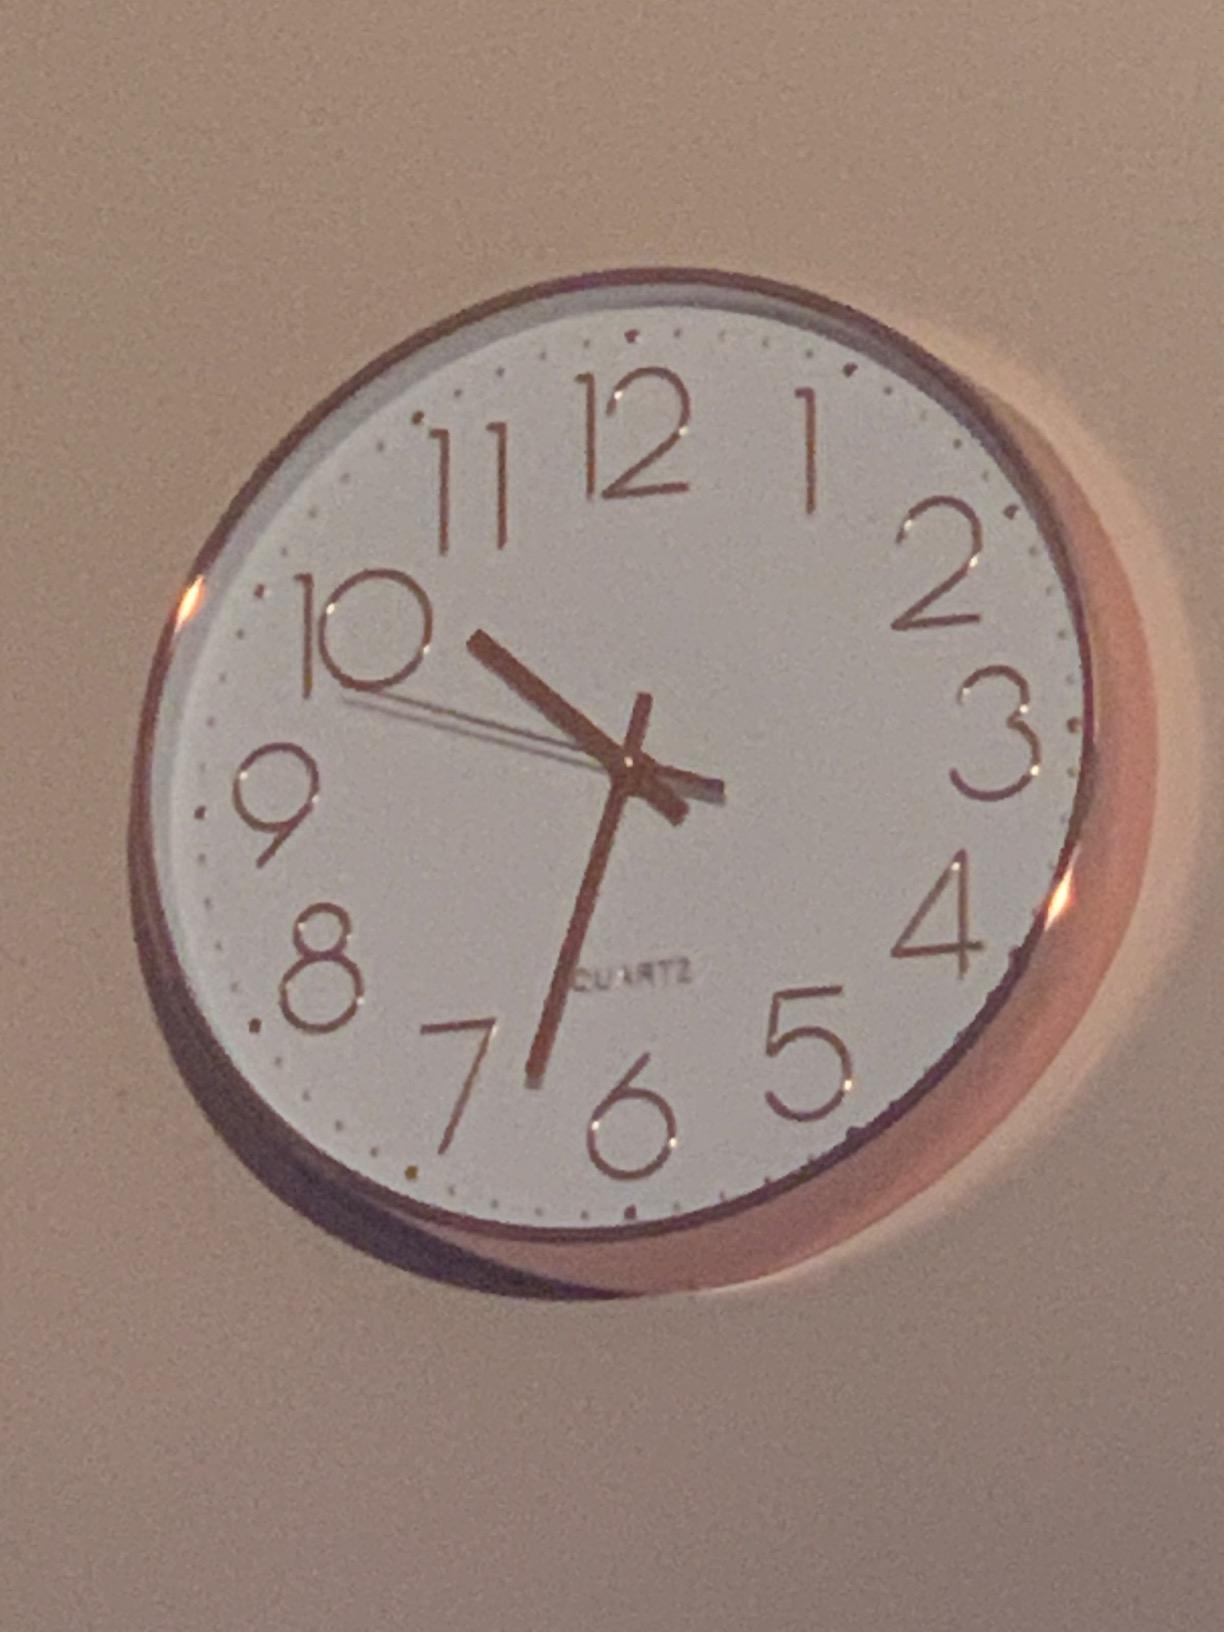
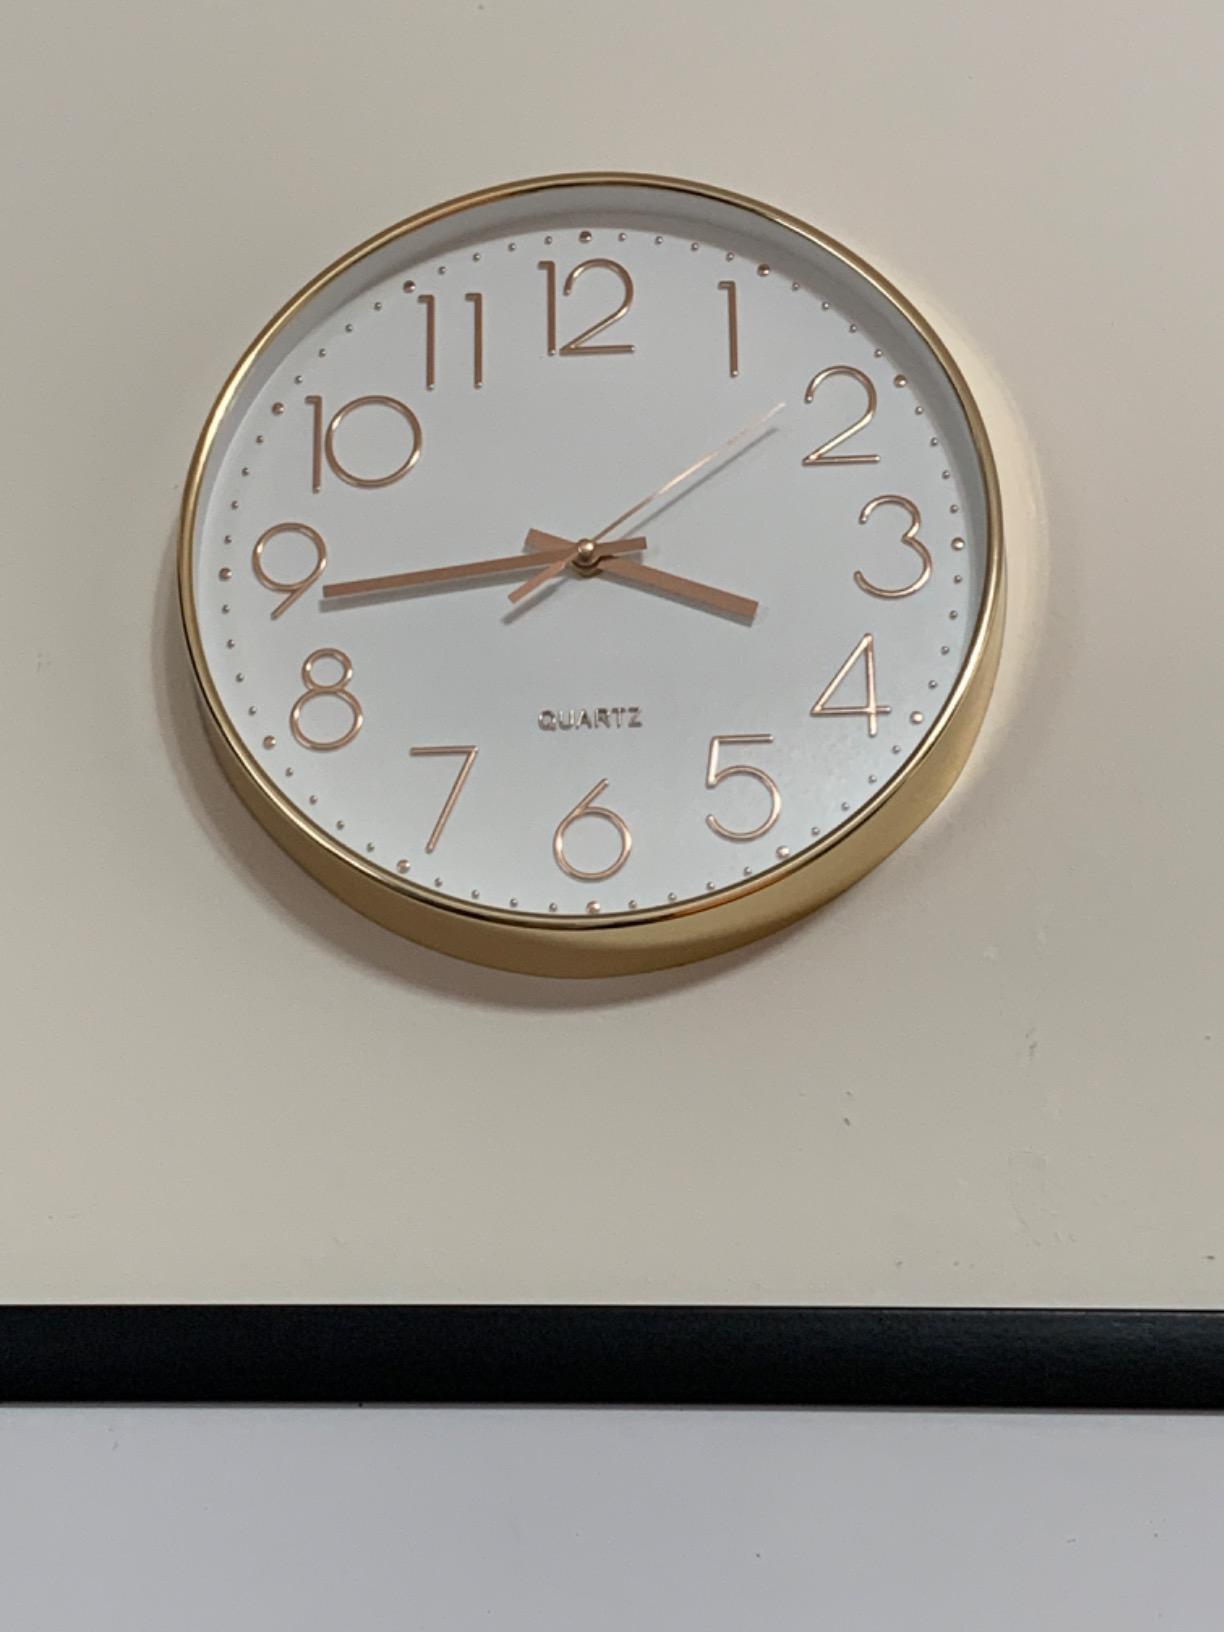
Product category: clock
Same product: yes